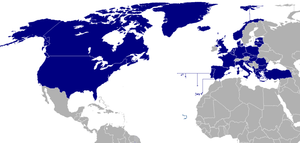
NATO / Medlemslande
NATO-landene
Medlemmer af NATO. &#160;&#160; NATOs medlemslande
NATO er en international organisation for politisk og militært forsvarssamarbejde omkring den nordlige del af Atlanterhavet, som blev etableret i 1949 med de allierede krigspartnere USA, Storbritannien og Frankrig som de drivende kræfter.